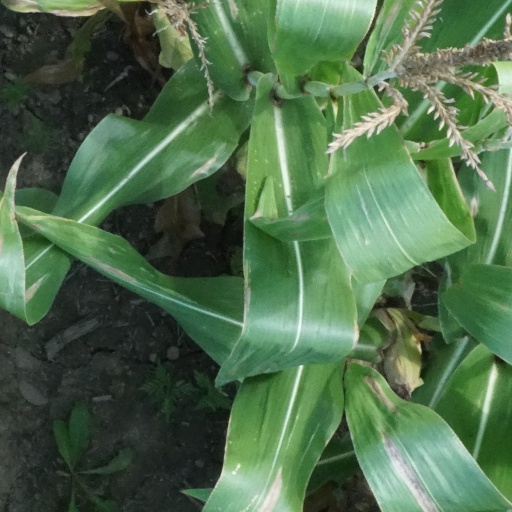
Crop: maize; corn